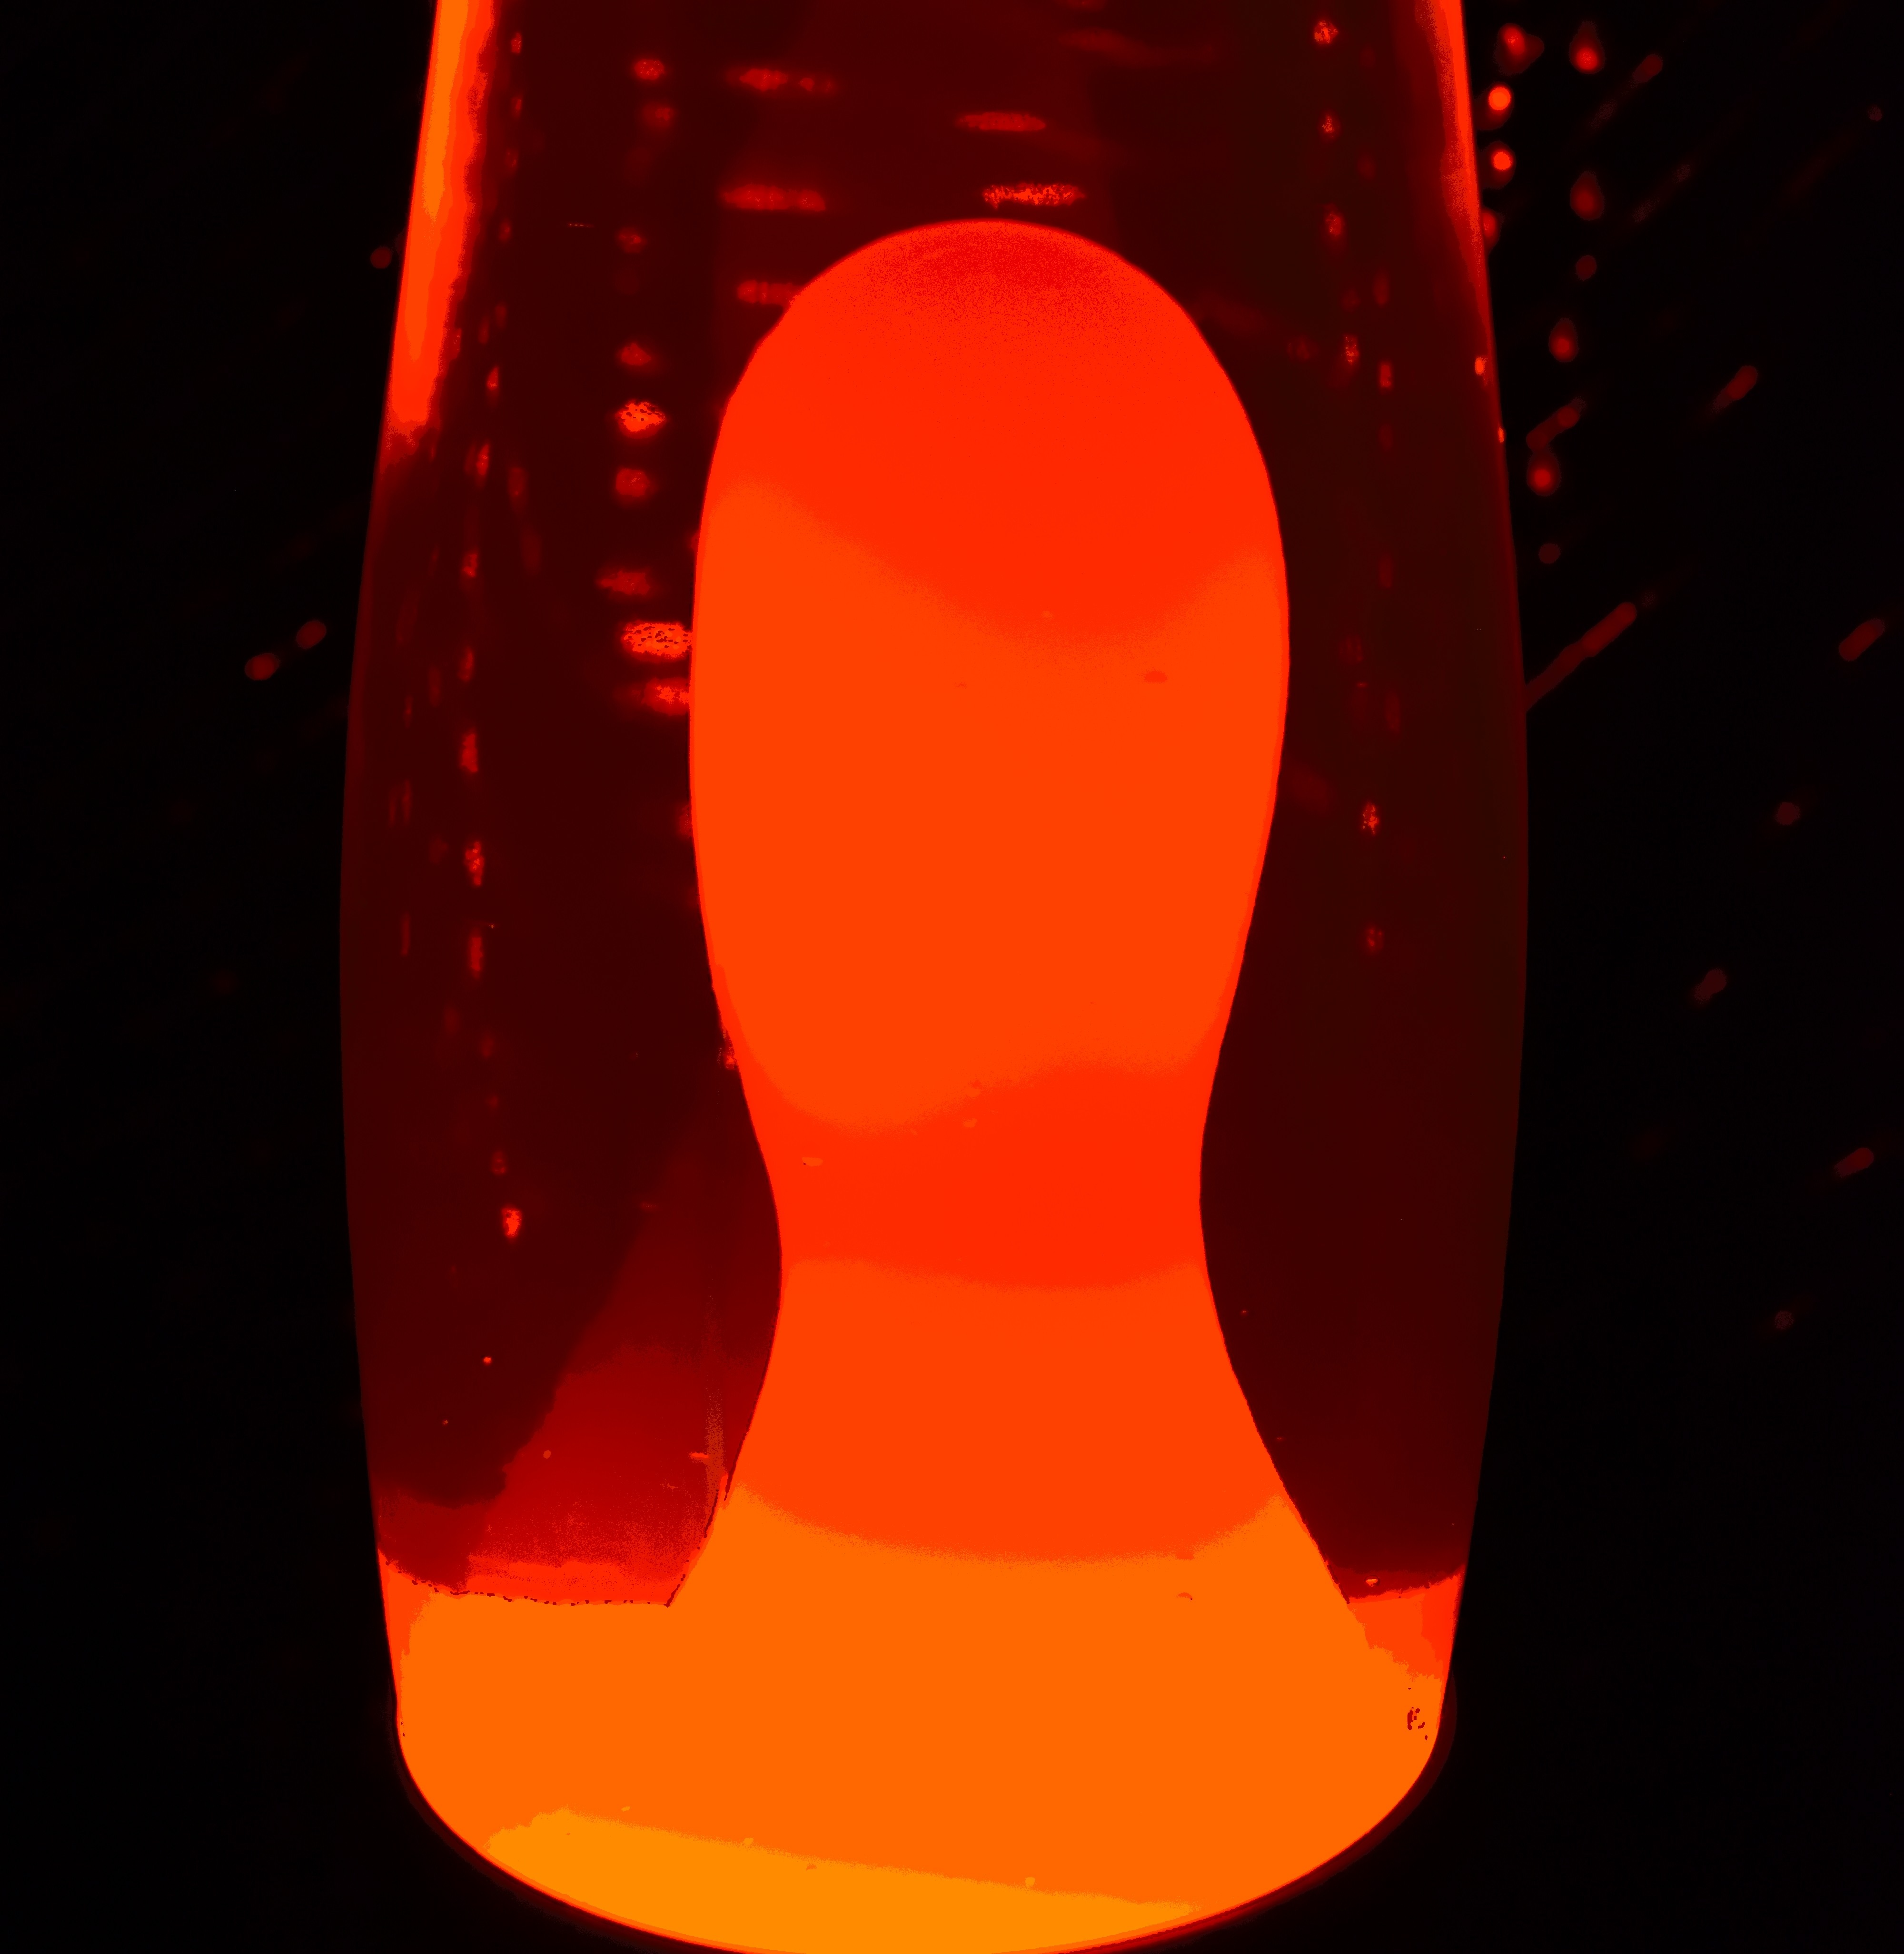
light, glass, number, reflection, red, color, flame, darkness, lamp, lighting, circle, font, illustration, hot, lava, organ, shape, wax, macro photography, lava lamp